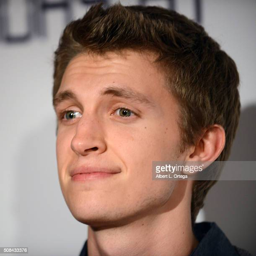
person arrives for the premiere held